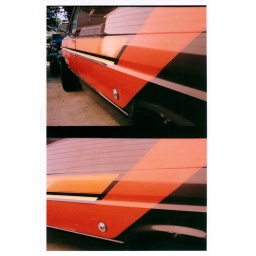
99 this van is parked near my mom's house in milwaukee, wi